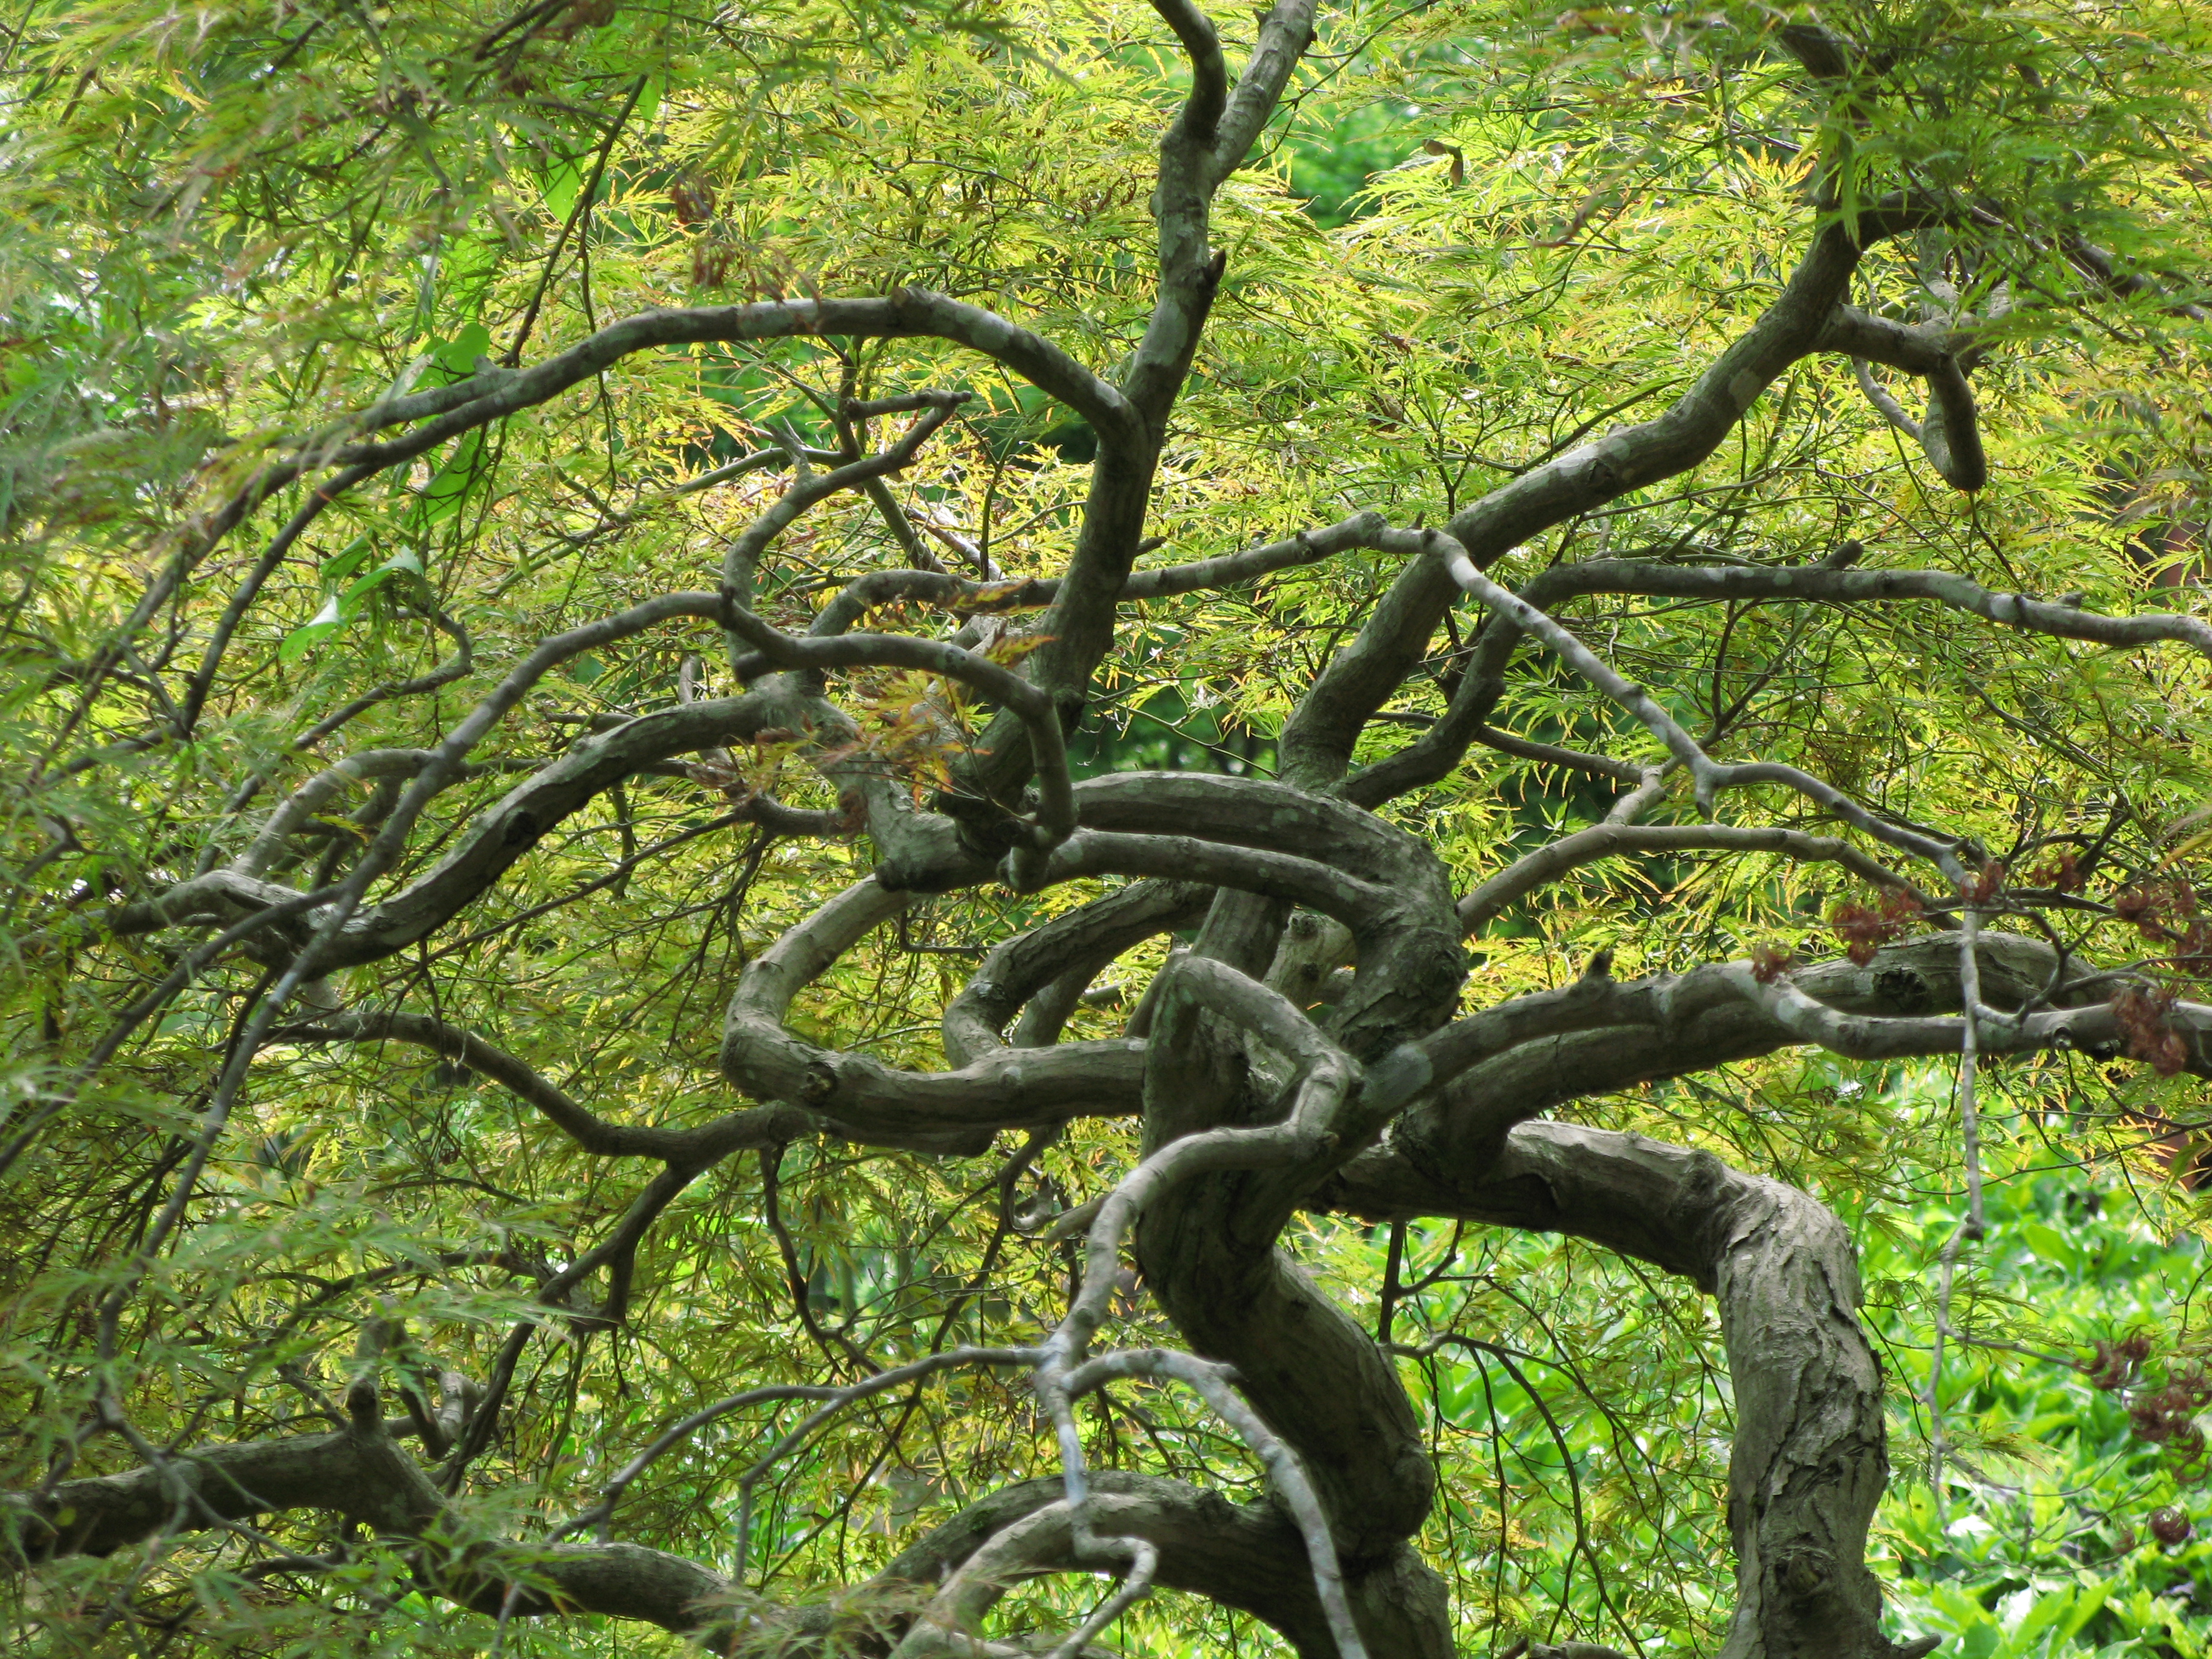
tree, forest, branch, plant, leaf, flower, trunk, green, high, botany, garden, flora, rainforest, deciduous, oak, hires, woodland, habitat, hi, res, g7, flowering plant, old growth forest, natural environment, woody plant, land plant